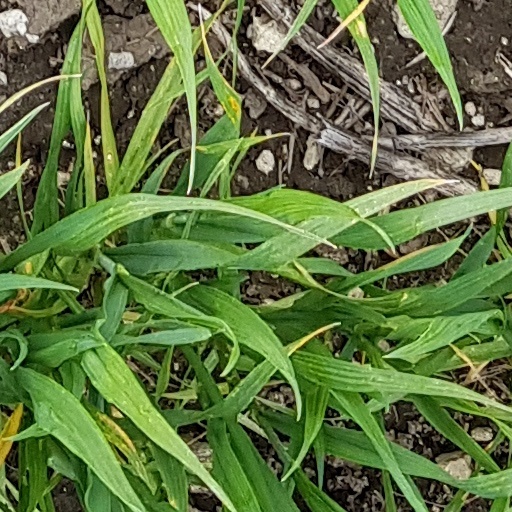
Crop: wheat